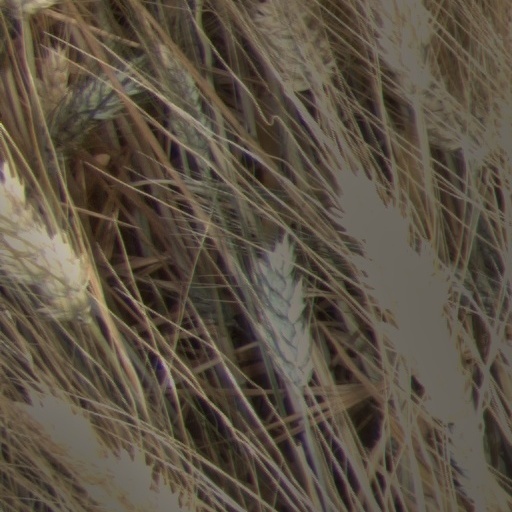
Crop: wheat